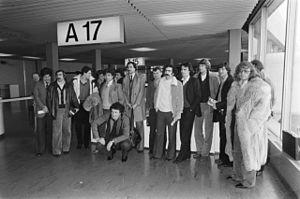
Au cours de son histoire, le club de football du Racing Club de Strasbourg participe à différents types de coupes d'Europe, soit à différentes compétitions internationales au niveau européen.